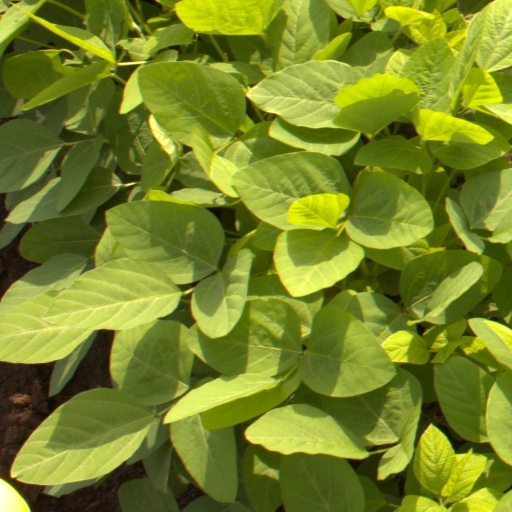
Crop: soybean